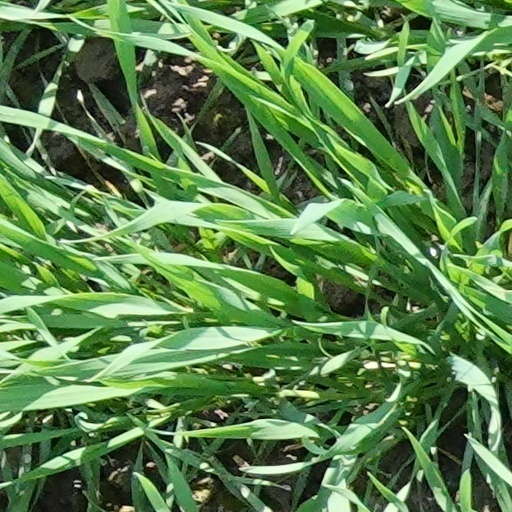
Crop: wheat